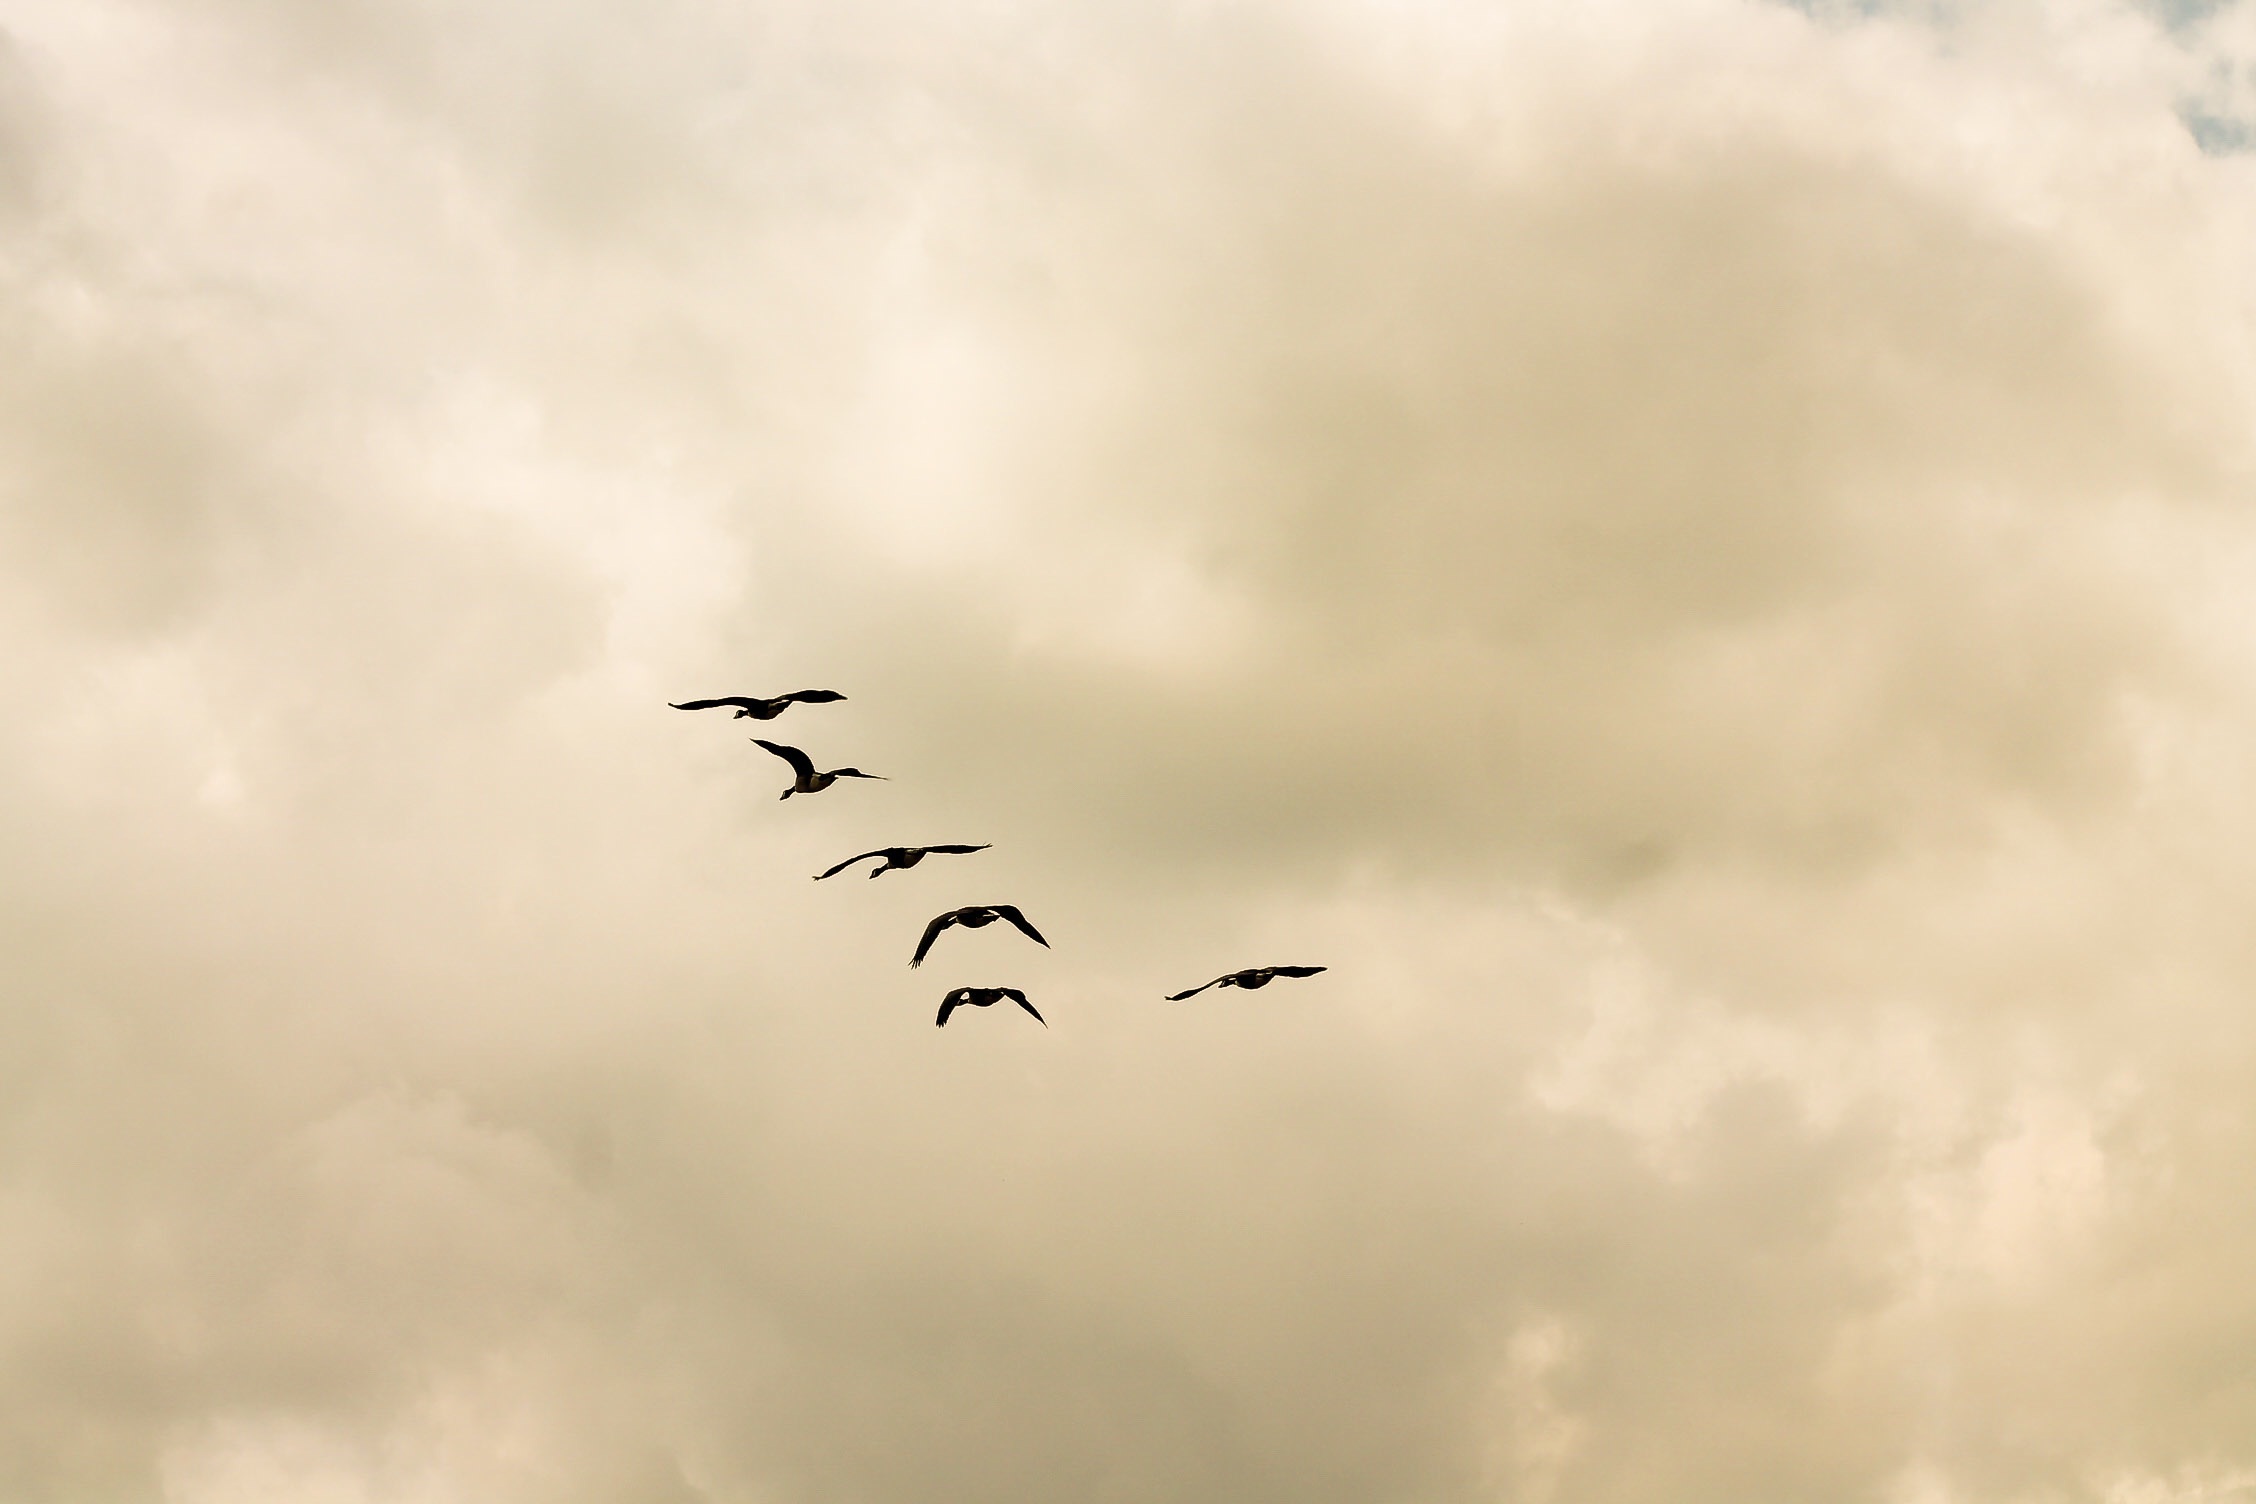
bird, wing, cloud, sky, flock, flight, birds, clouds, animals, bird migration, atmospheric phenomenon, atmosphere of earth, animal migration